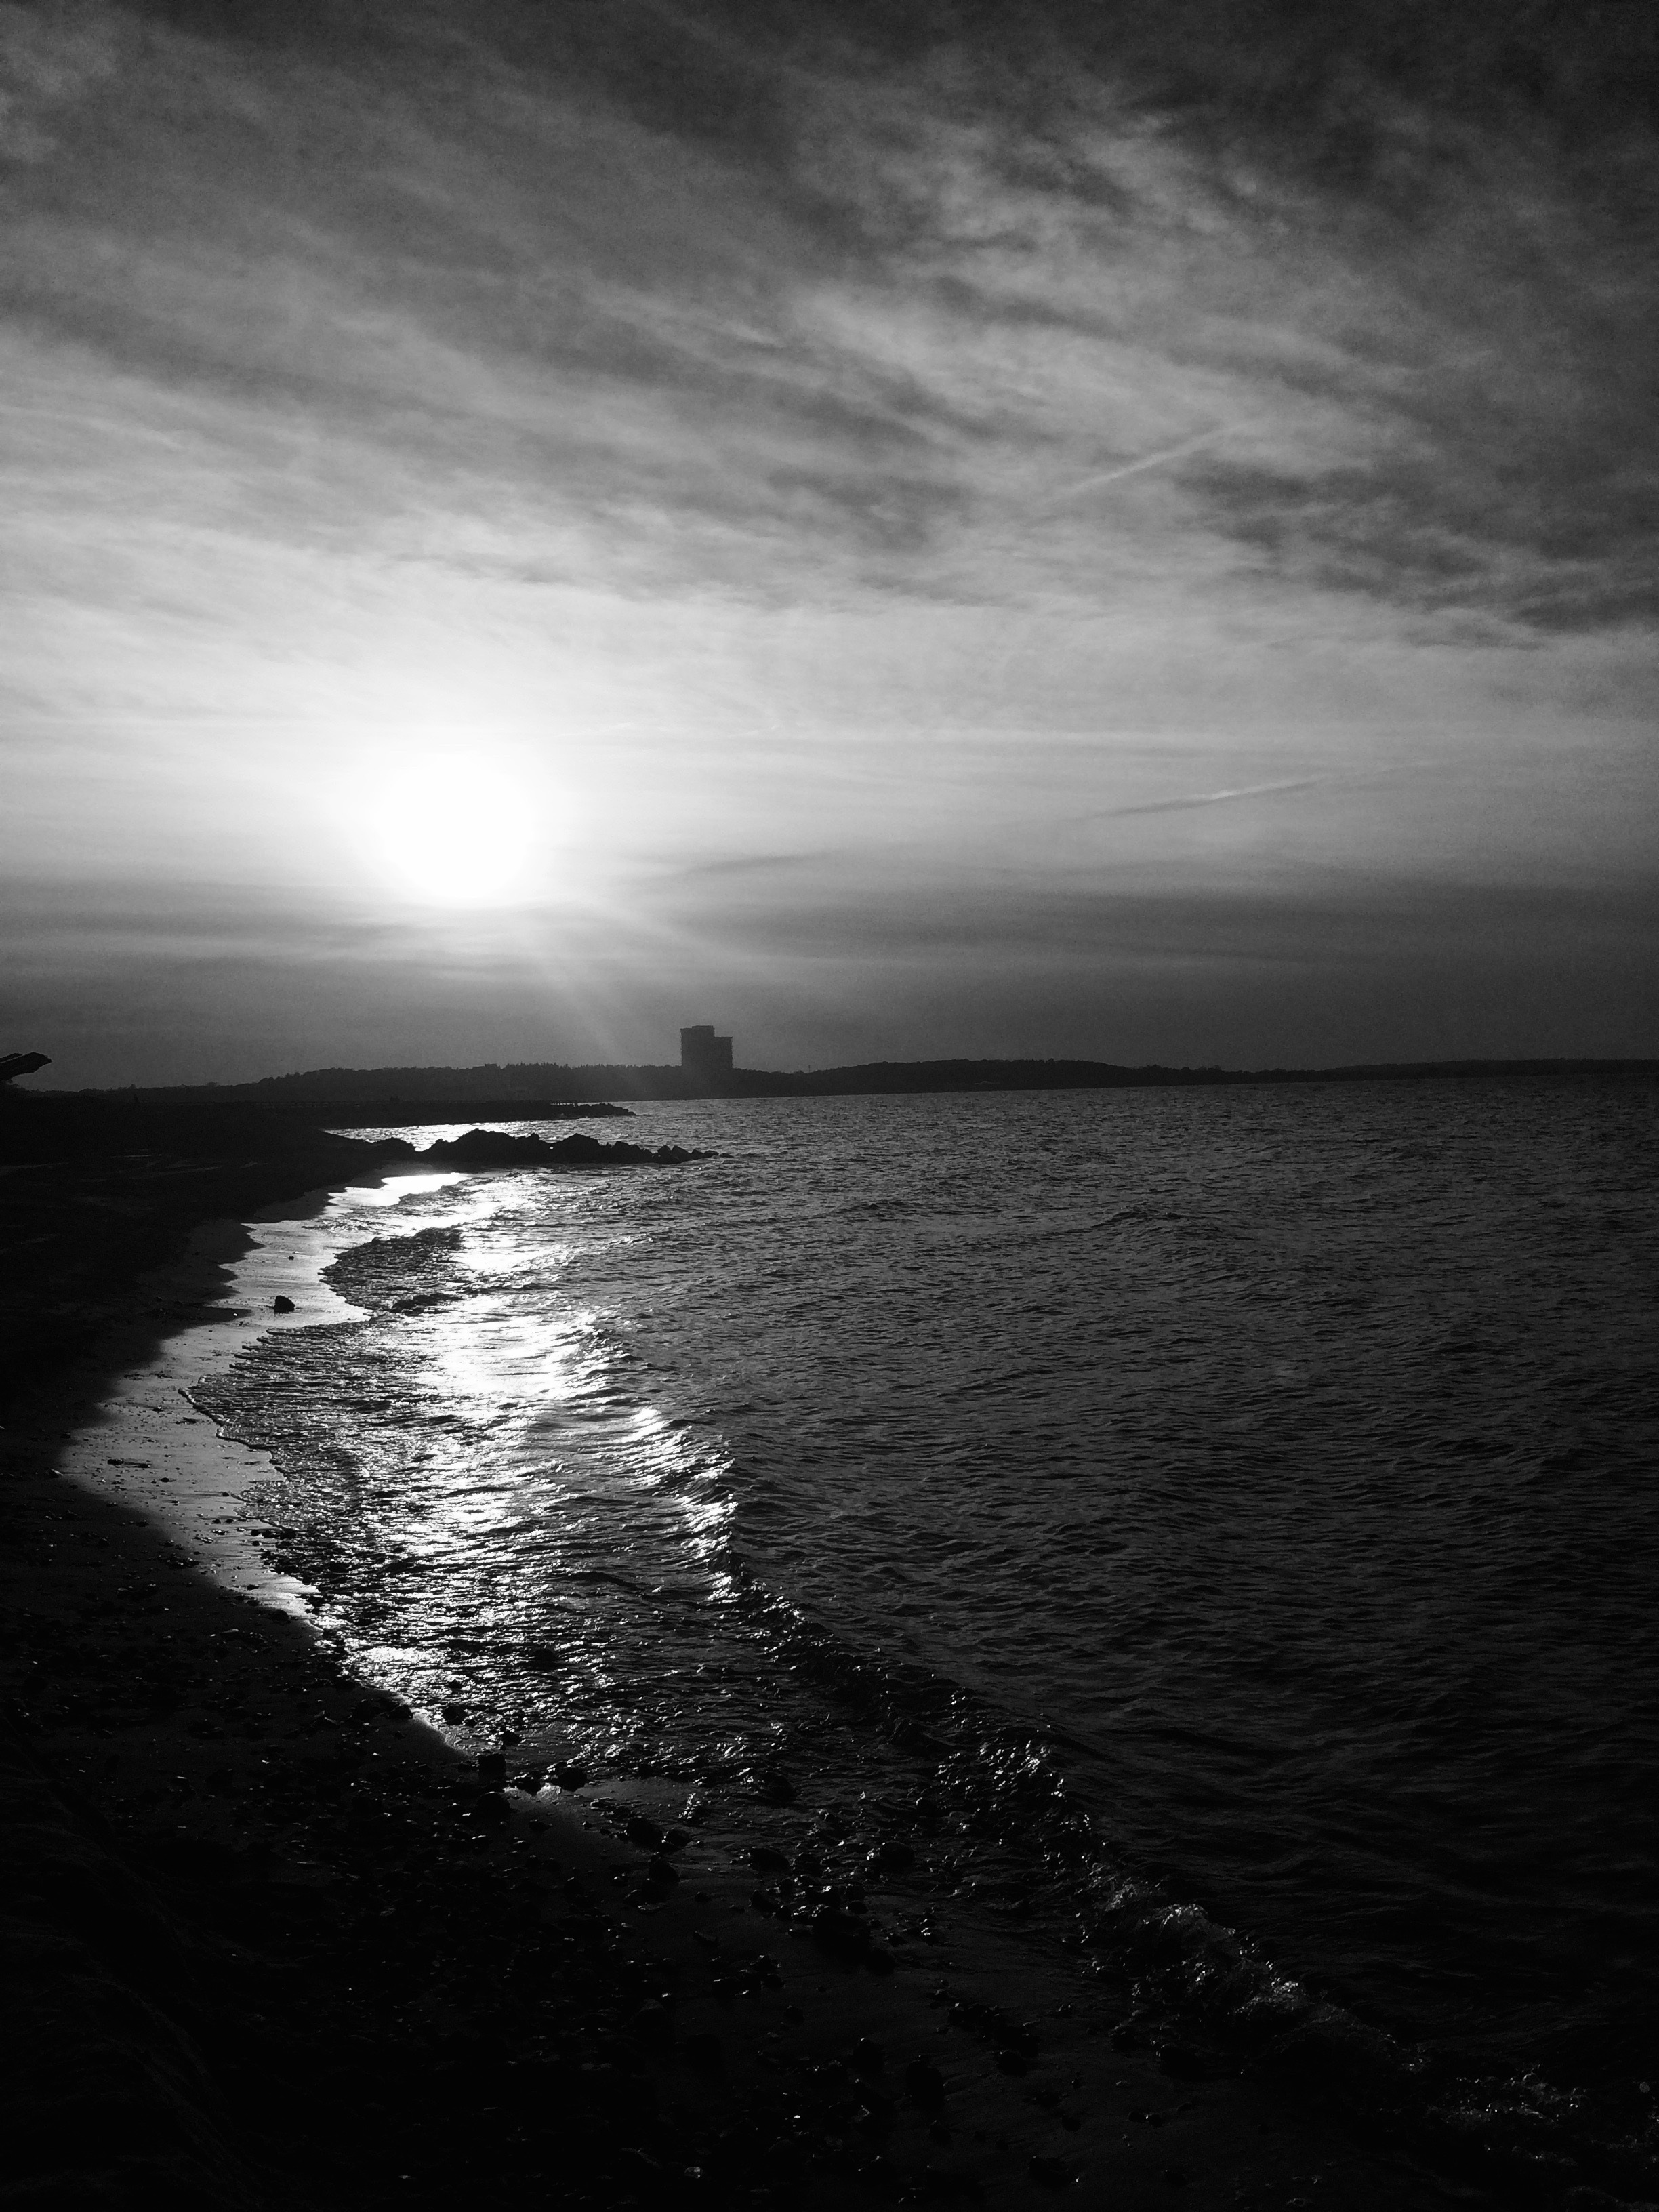
beach, sea, coast, nature, rock, ocean, horizon, light, cloud, black and white, sky, sun, sunset, sunlight, shore, wave, dawn, dusk, evening, reflection, holiday, darkness, monochrome, moonlight, body of water, anchorage, booked, sea bay, monochrome photography, atmospheric phenomenon, wind wave, niendorf